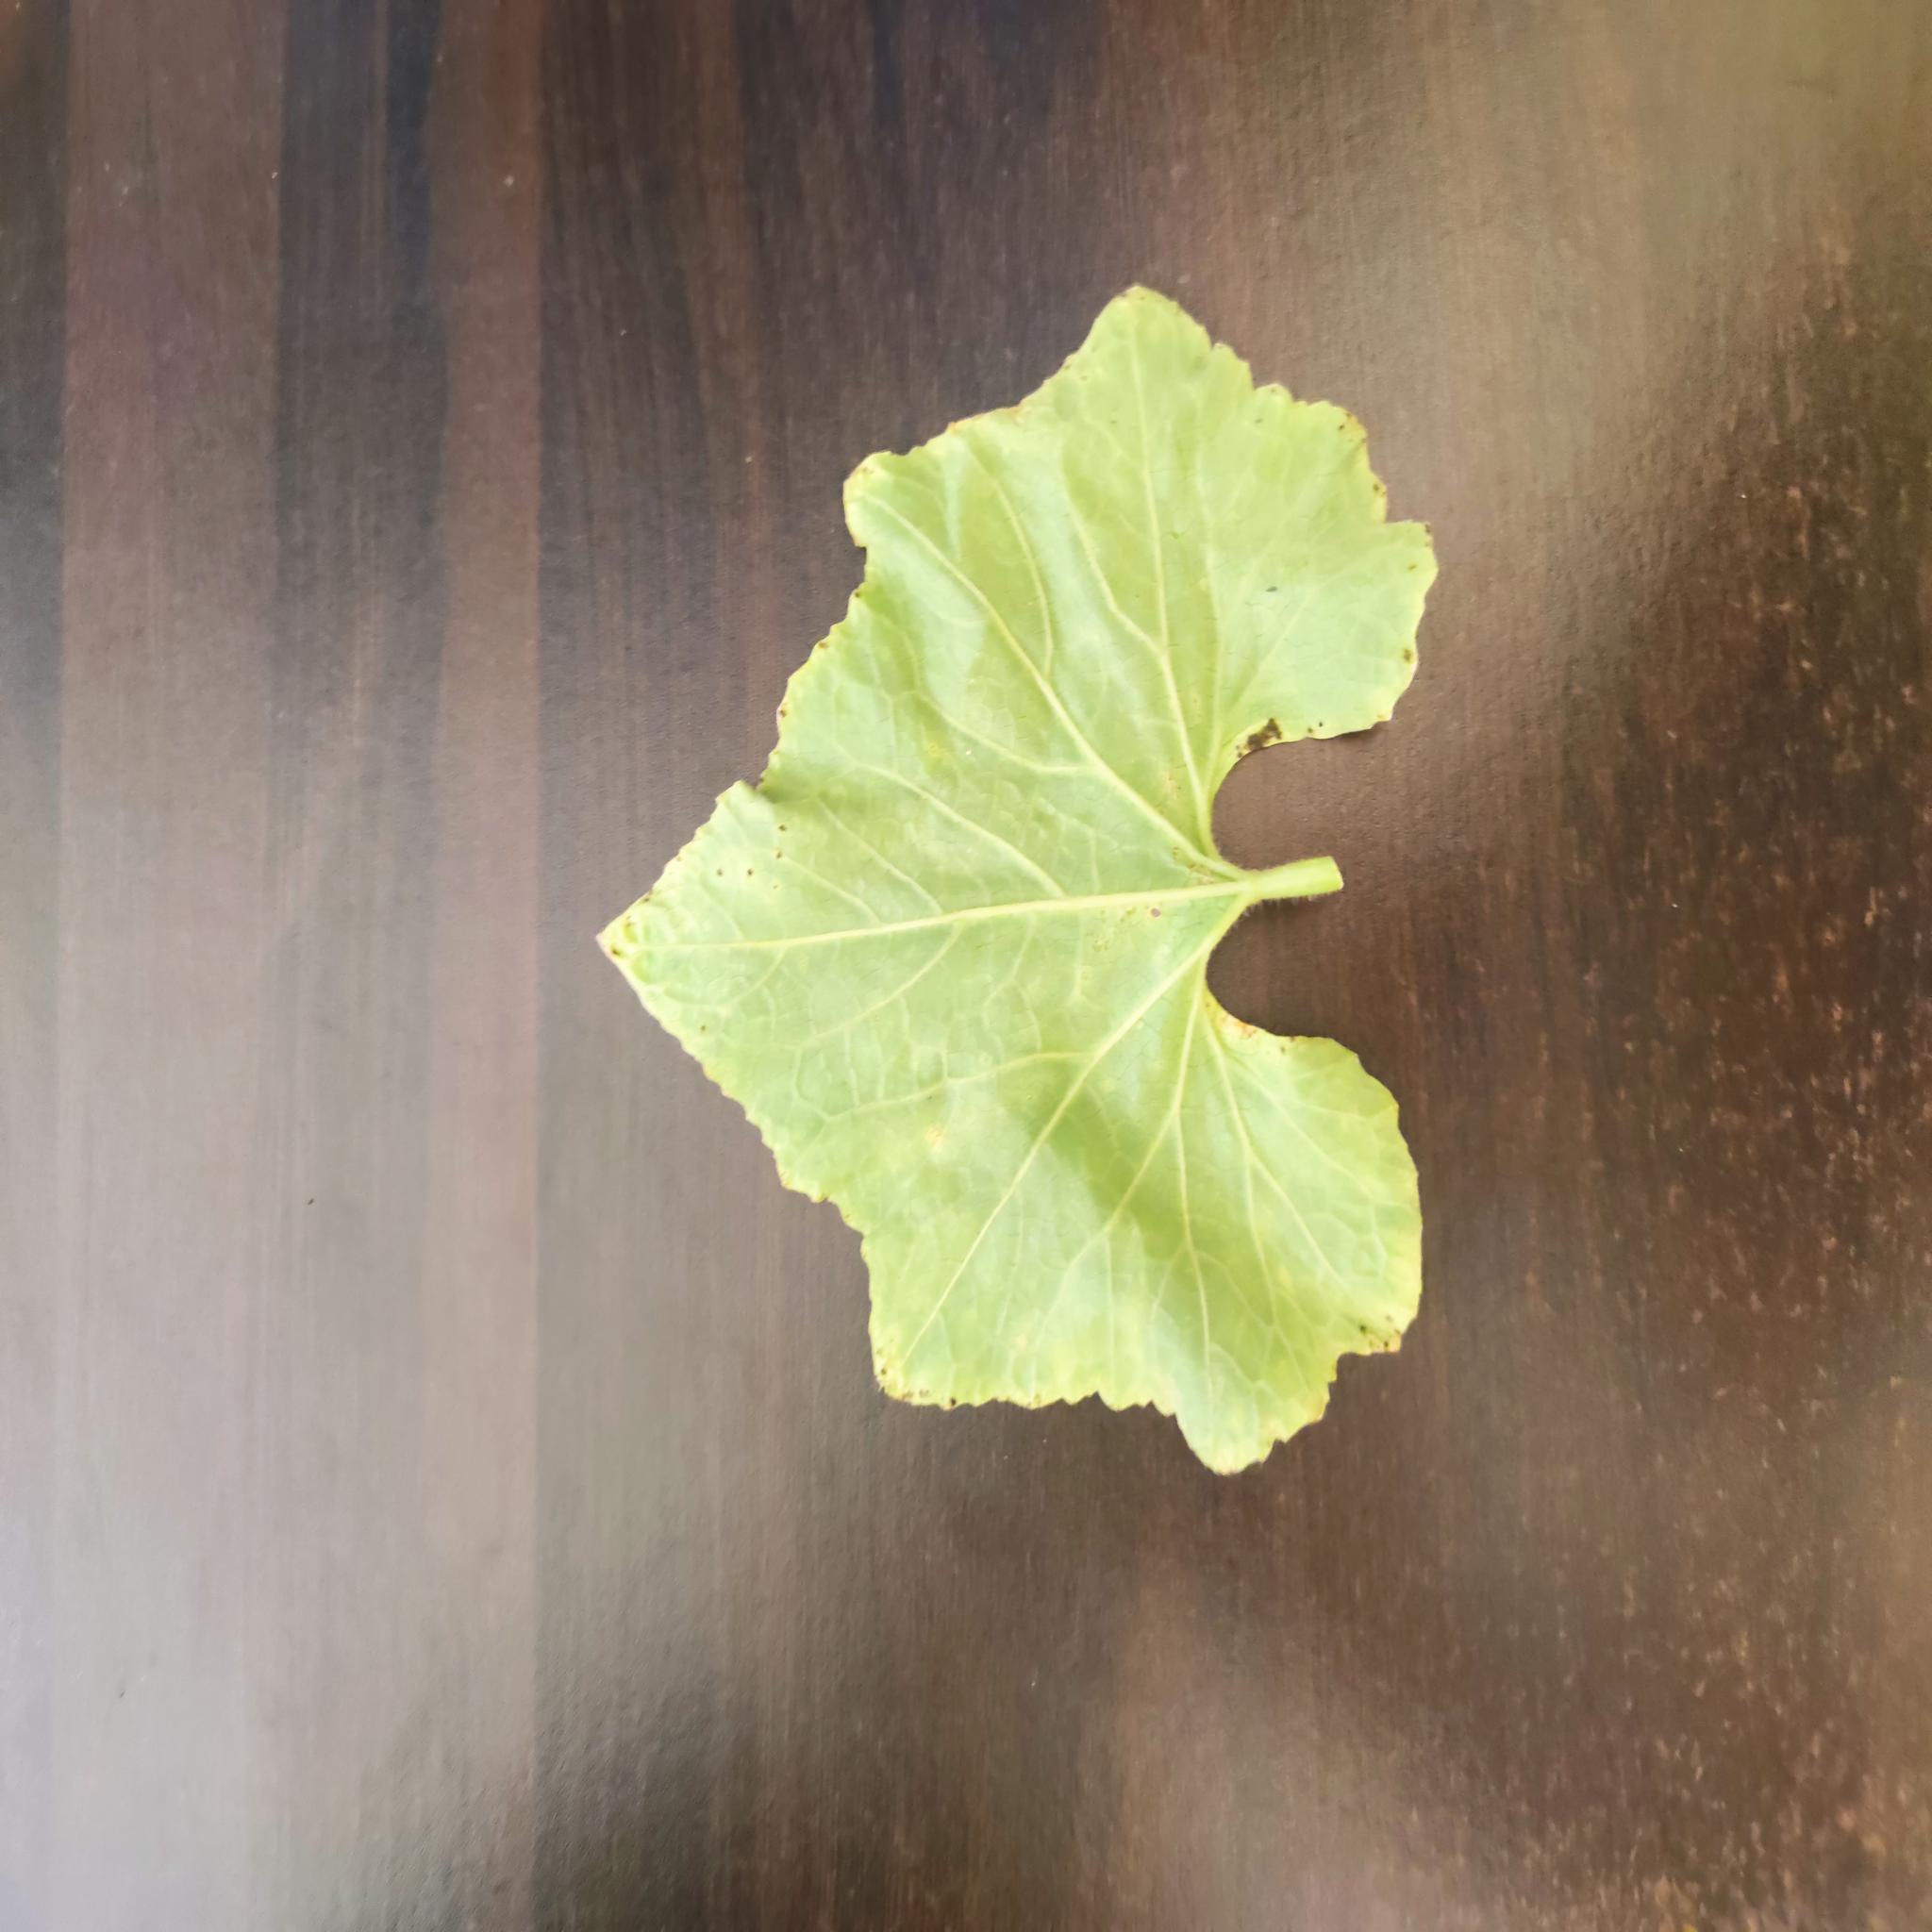
Label: Aphid